Ambigram

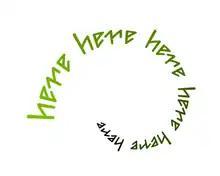
Self-referential composition "here / away" displayed in a spiral to express distance, thus enhancing the meaning.

Ambigrams are sorts of visual palindromes. Some words turn upside down, others are symmetrical through a mirror. Natural ambigram palindromes exist, like the words "wow", "malayalam" (Dravidian language), or the biotechnology company Noxxon that possesses a palindromic name associated to a rotational ambigram logo. But some words are natural ambigrams, though not palindromes in the literary acception, like "bud" for example, because b and d are different letters. As a result, some words and sentences are good candidates for ambigrammists, but not for palindromists, and reciprocally, since the constraints differ slightly. Authors of ambigrams also benefit from a certain flexibility by playing on the typeface and graphical adjustments to influence the reading of their visual palindromes.